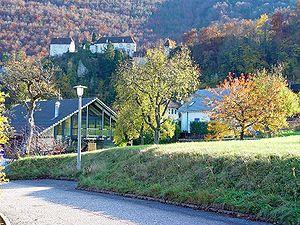
Burg im Leimental en automne
Le Leimental est une vallée franco-suisse.